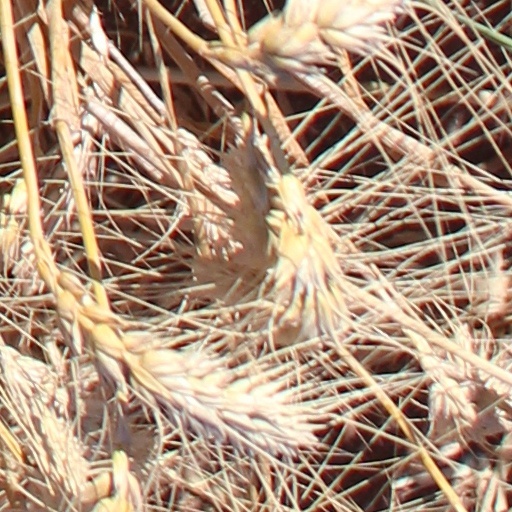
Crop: wheat